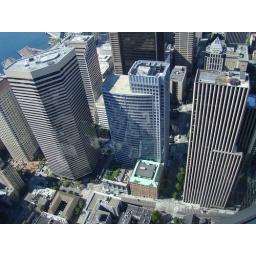
in the tallest building in seattle from the 73th floor looking down.